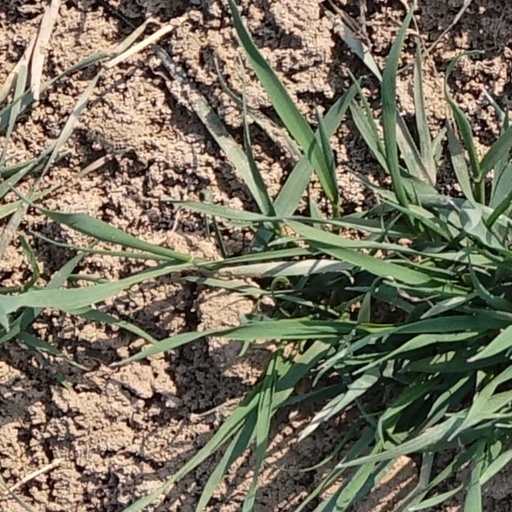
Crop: wheat